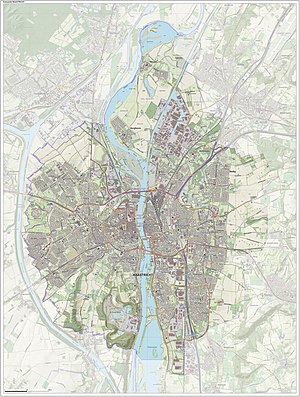
Maastricht
Maastricht er en kommune og en by, beliggende i den sydlige provins Limburg i Nederlandene. Kommunens areal er på 60,03 km², og indbyggertallet er på 122.418 pr. 1. april 2016.